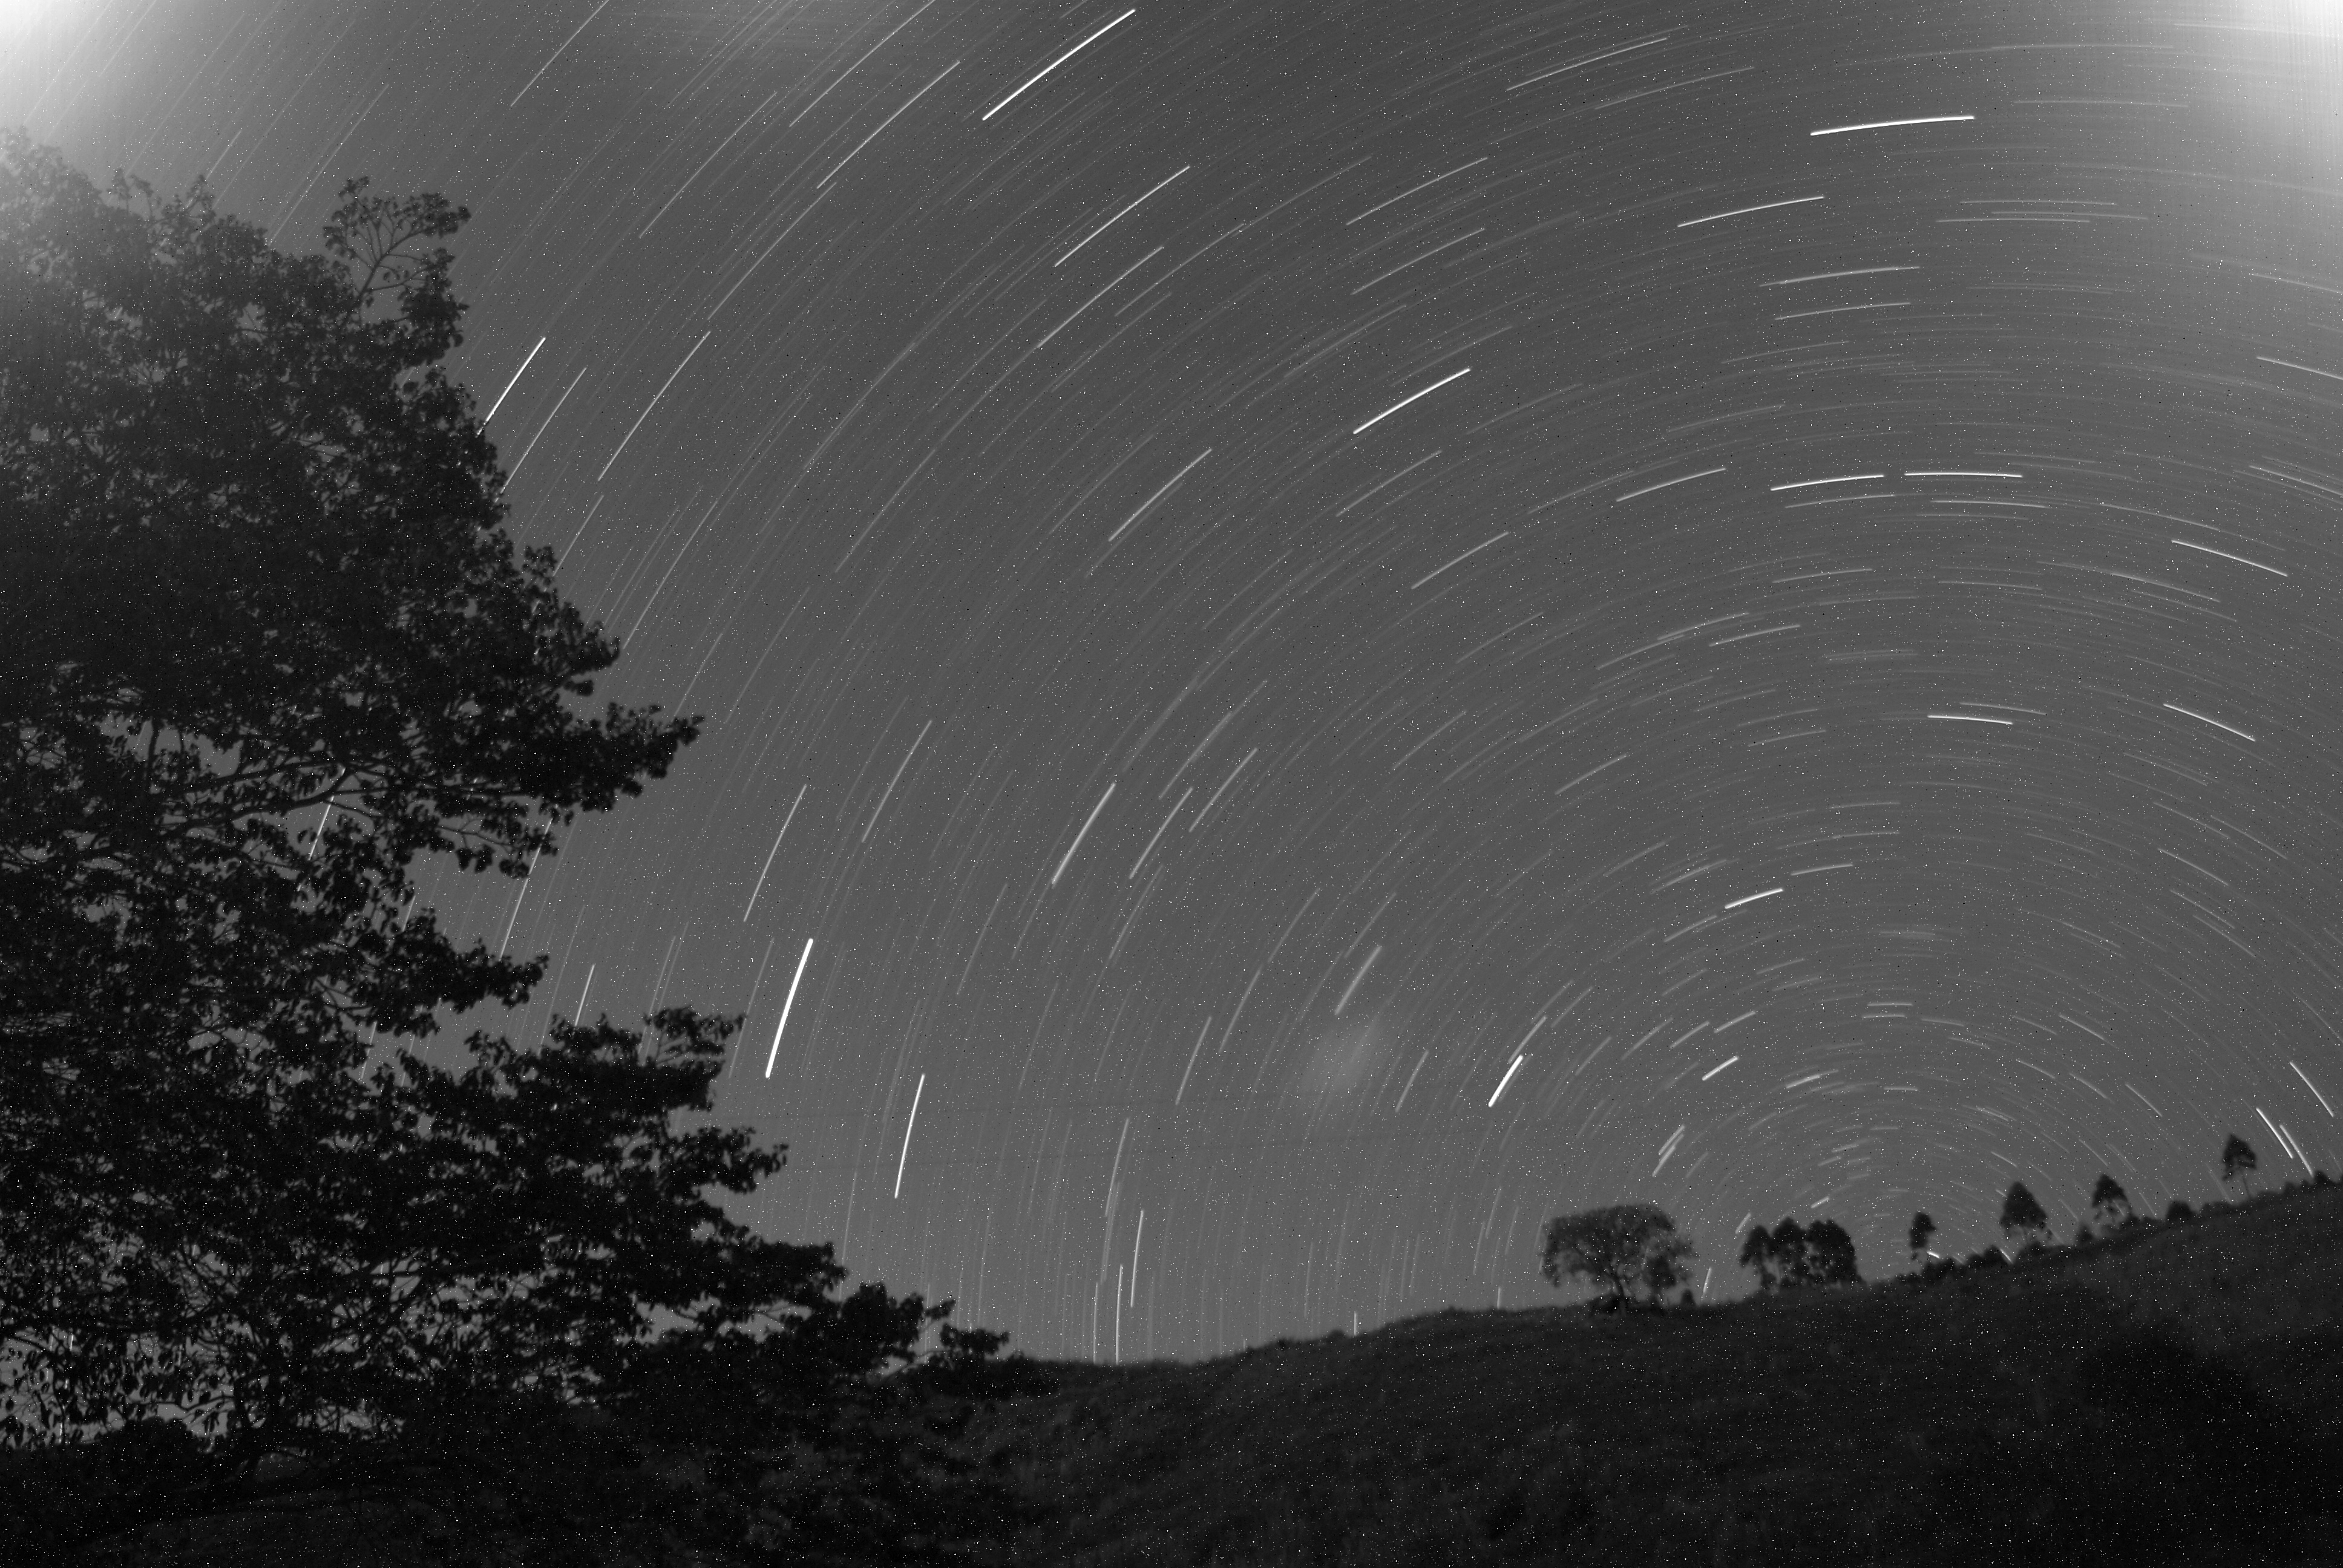
nature, black and white, sky, night, star, atmosphere, dark, darkness, monochrome, moon, moonlight, trees, lights, astronomy, stars, astronomical object, monochrome photography, atmosphere of earth, radial blur